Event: Nepal Earthquake
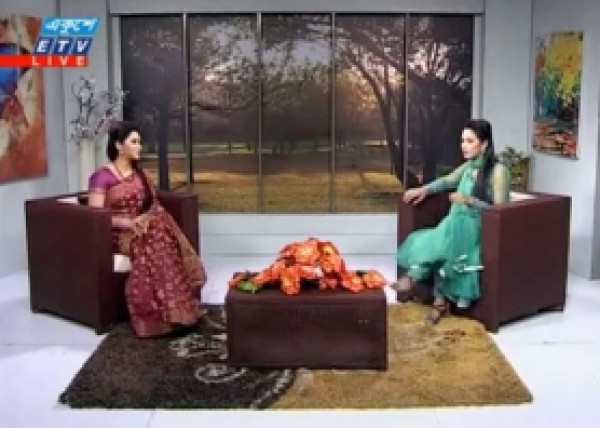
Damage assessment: no_damage